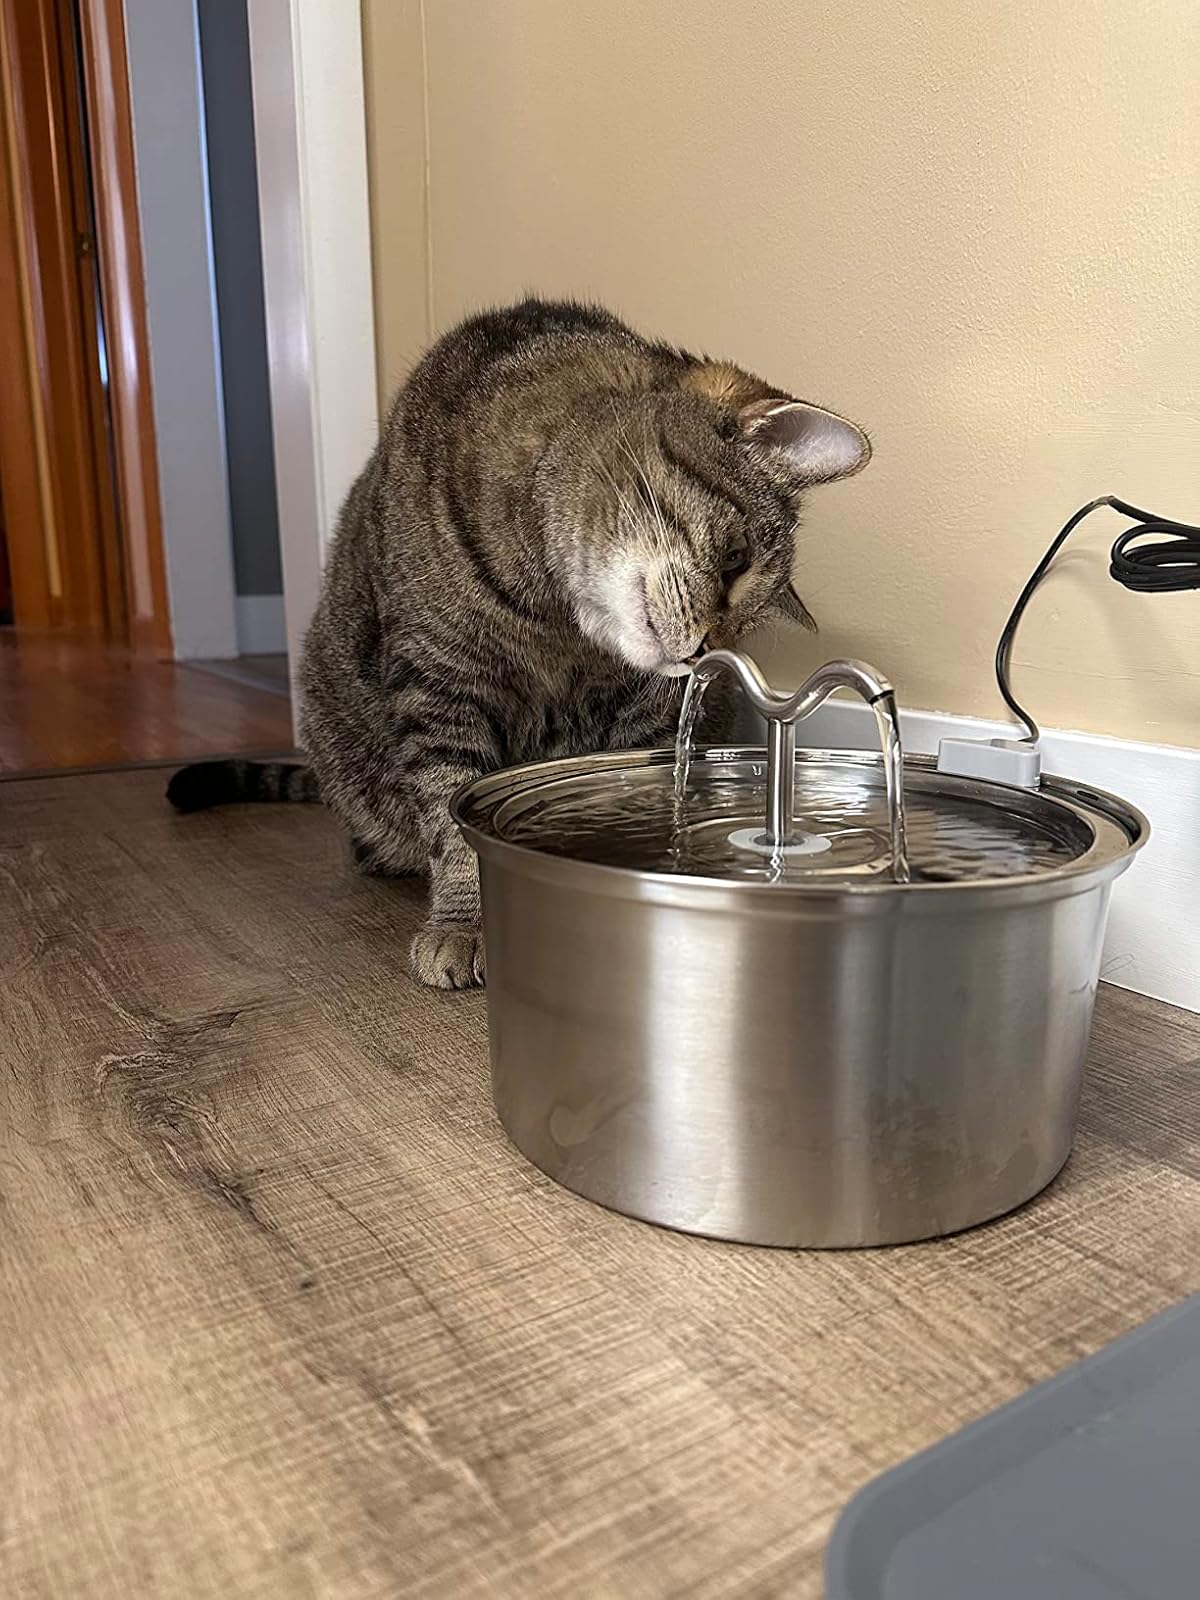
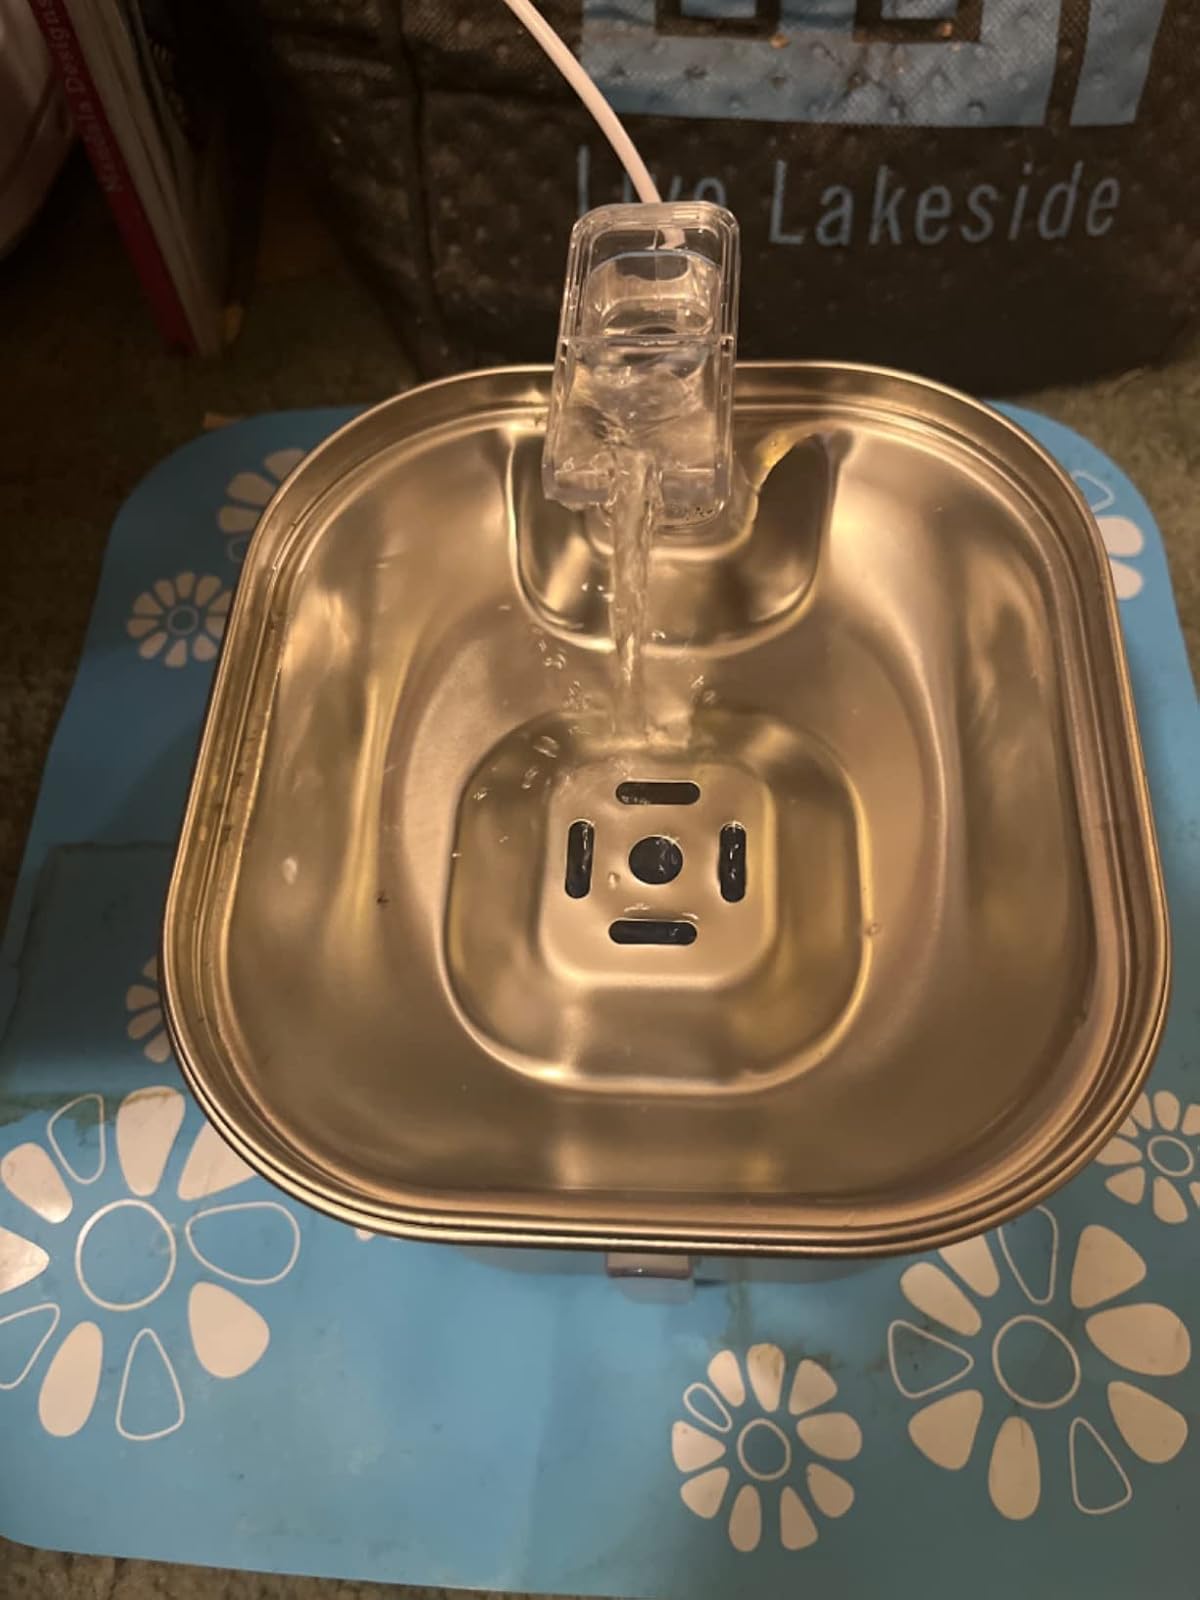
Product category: items_bowl
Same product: no